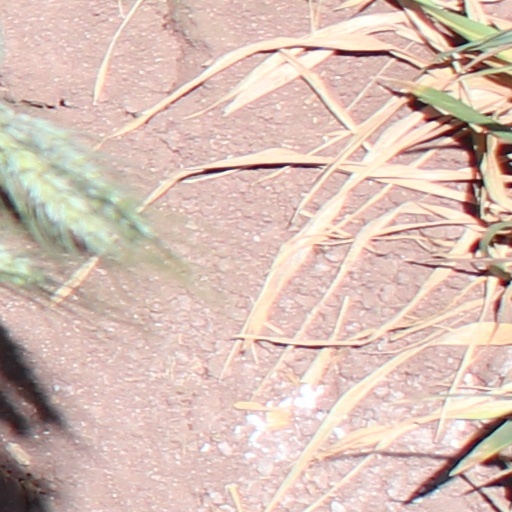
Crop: wheat